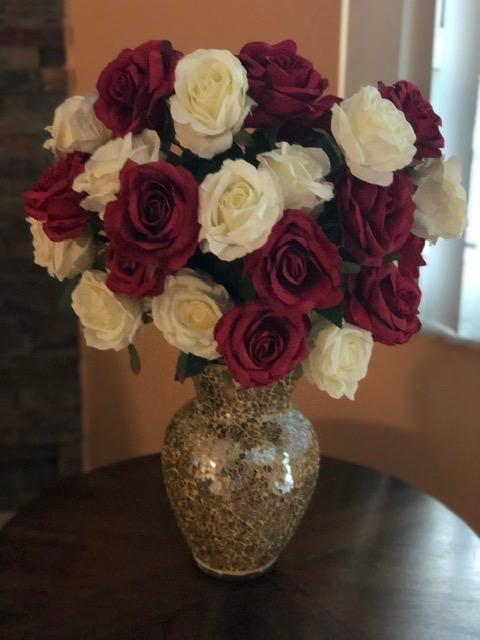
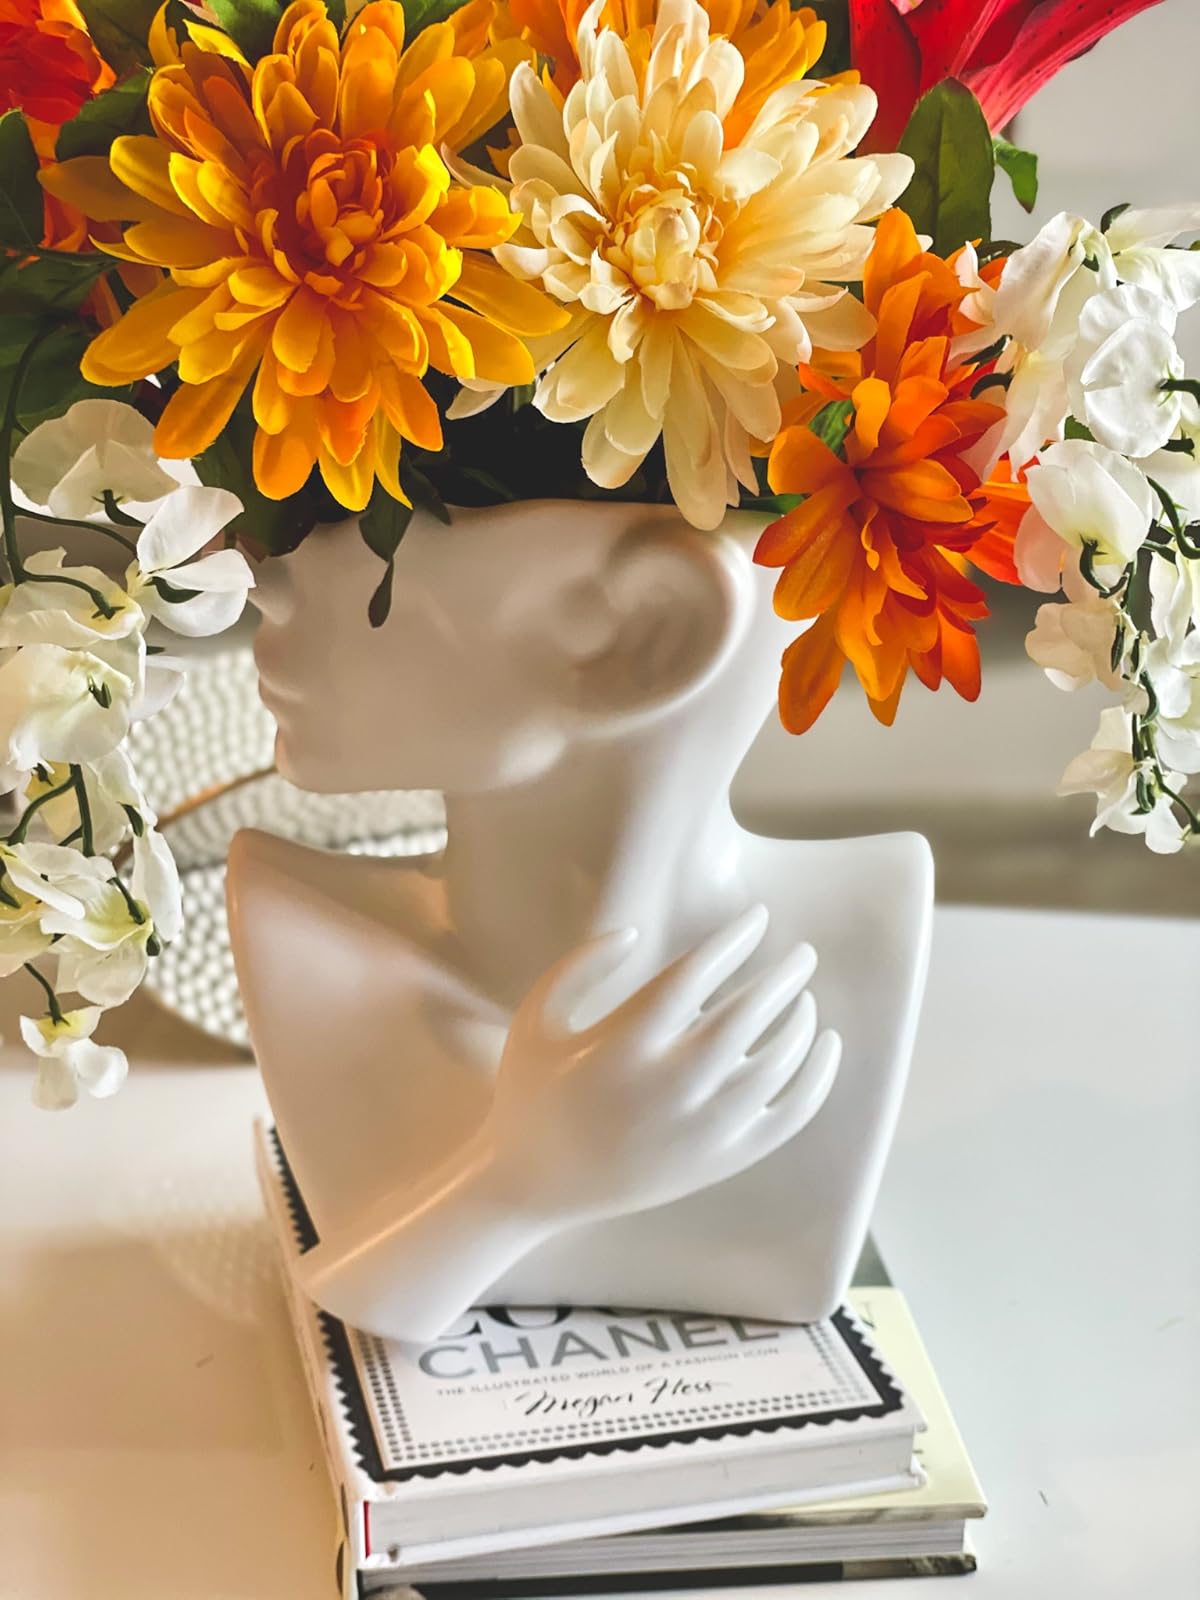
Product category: vase
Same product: no